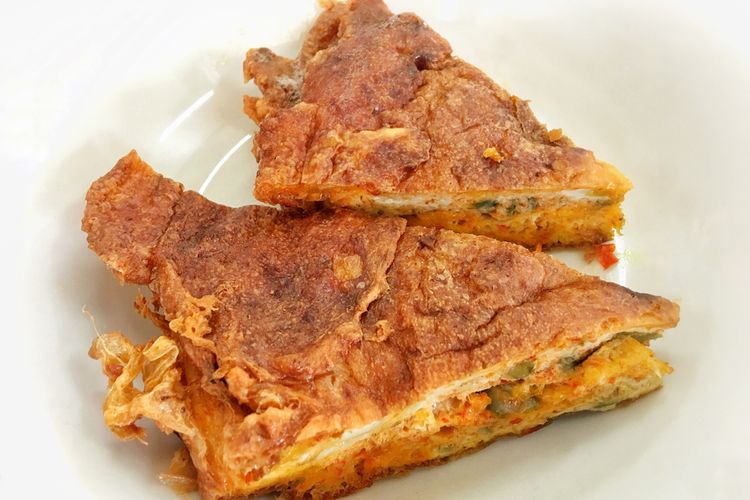
Label: telur_dadar